Pantomime

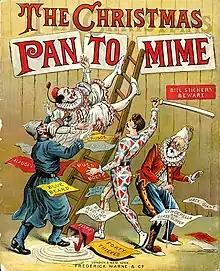
"The Christmas Pantomime" colour lithograph book cover, 1890, showing harlequinade characters

Pantomime (informally panto) is a type of musical comedy stage production designed for family entertainment, generally combining gender-crossing actors and topical humour with a story more or less based on a well-known fairy tale, fable or folk tale. Pantomime is a participatory form of theatre developed in England in the 18th century, in which the audience is encouraged and expected to sing along with certain parts of the music and shout out phrases to the performers.